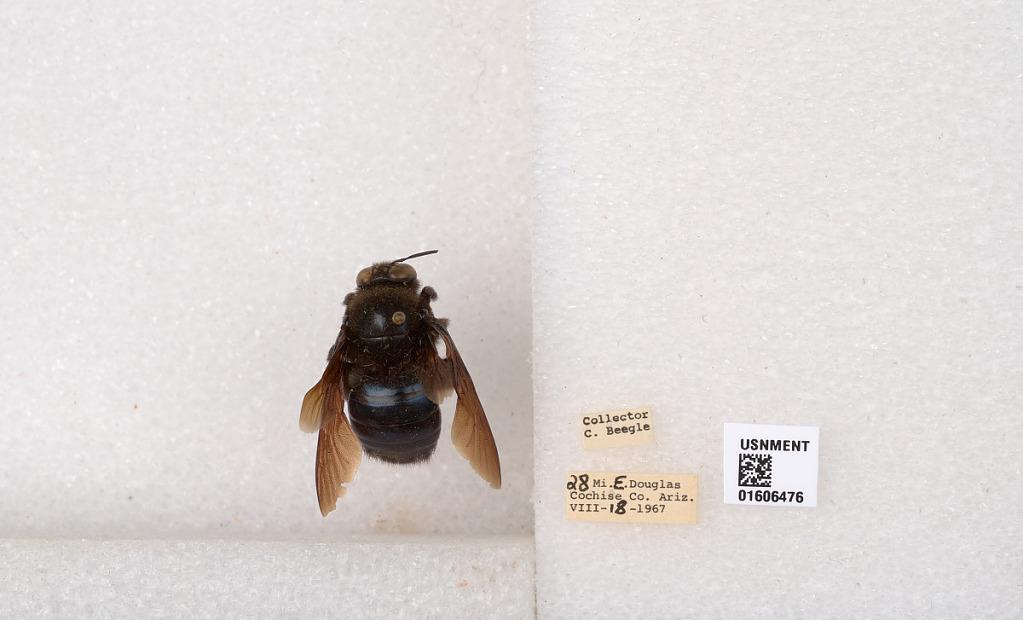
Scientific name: Xylocopa (Xylocopoides) californica arizonensis Cresson
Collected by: C. Beegle
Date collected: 1967-7-18
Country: United States
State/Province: Arizona
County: Cochise
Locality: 28 miles east of Douglas
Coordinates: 31.3437, -109.069